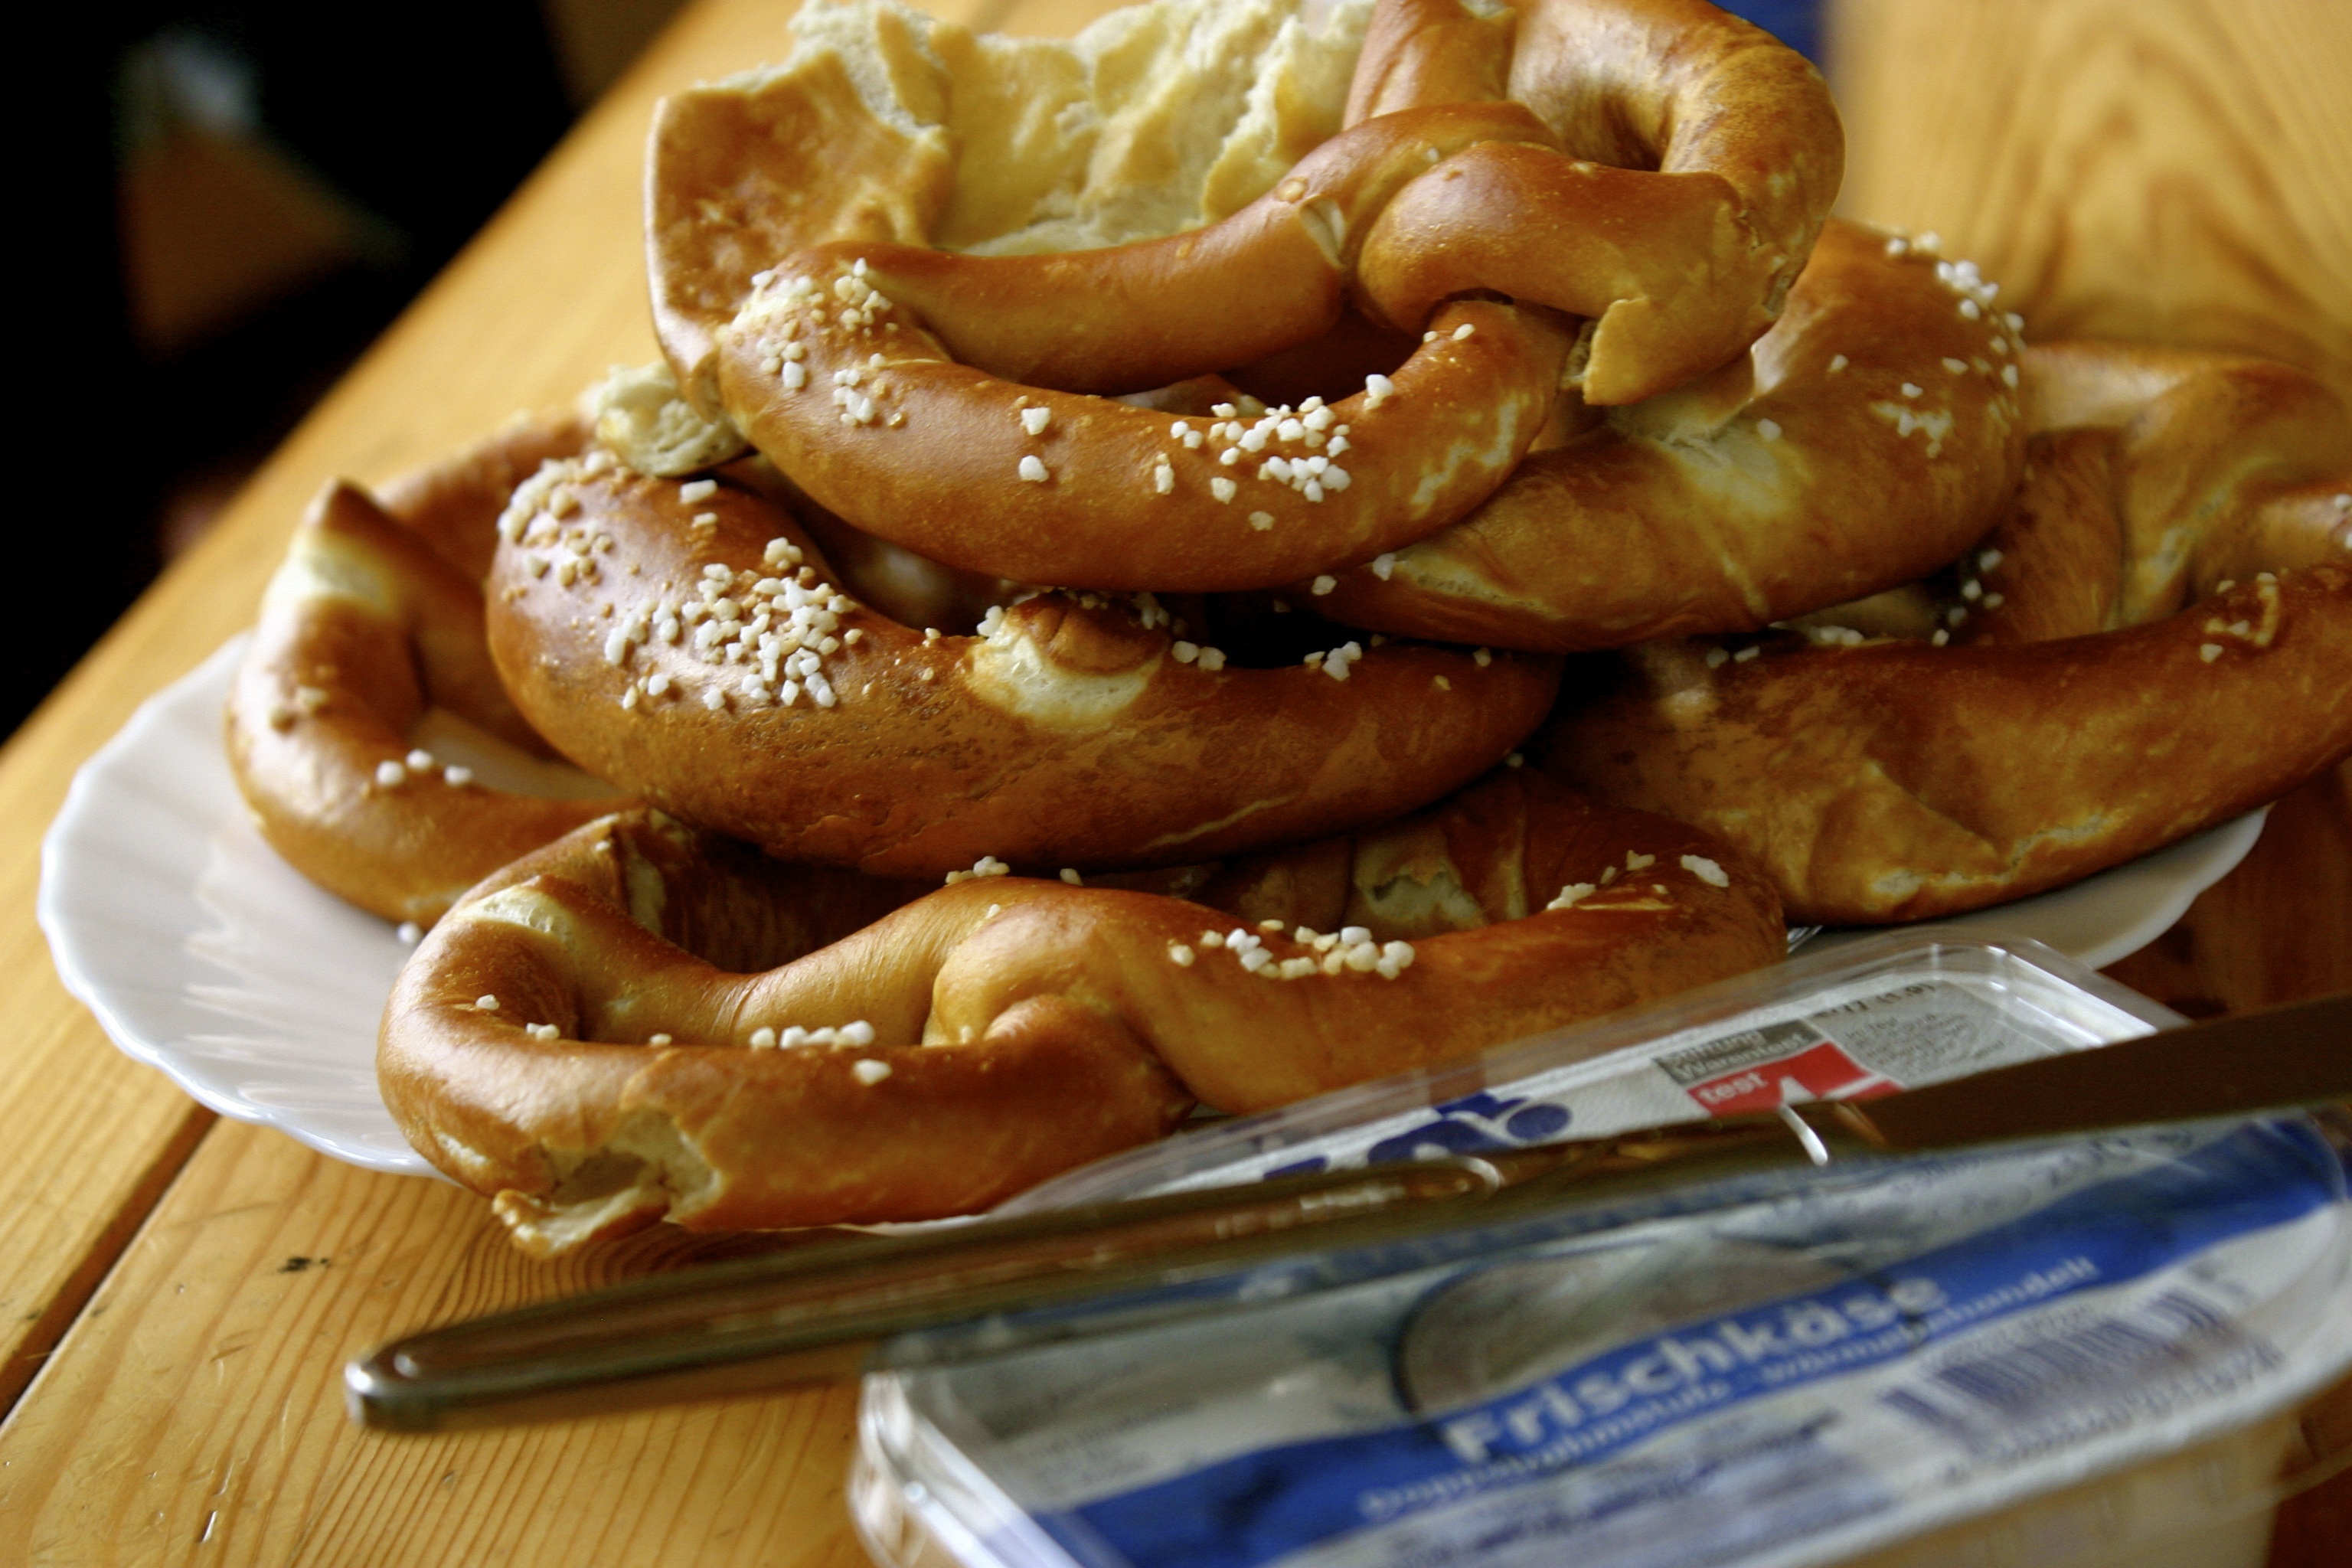
dish, meal, food, breakfast, snack, dessert, eat, cuisine, delicious, pretzel, baked goods, cream cheese, danish pastry, snack food